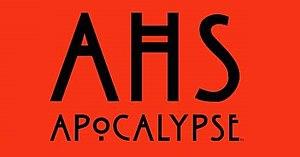
Cet article présente l'intégralité des épisodes de la série d'anthologie horrifique American Horror Story.
Cet article traite de la huitième saison de la série d’anthologie horrifique American Horror Story : Apocalypse.